Question: Please indicate a possible affordance area of the bed that can be used for sitting on
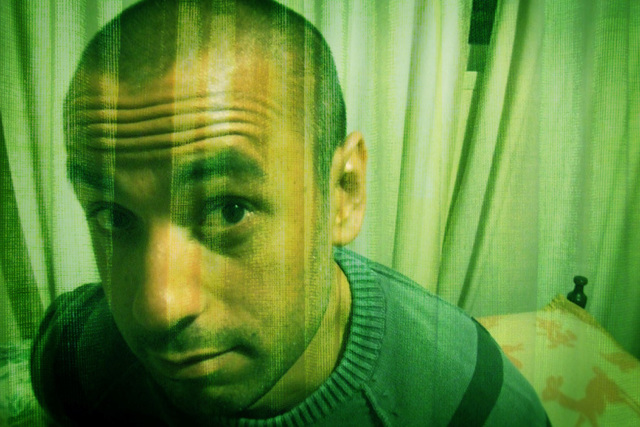
Answer: [0, 300.82, 639.643, 426.177]